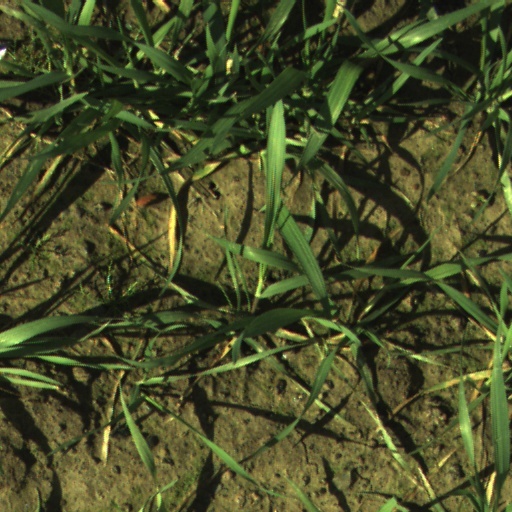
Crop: wheat